Swedish–Novgorodian Wars

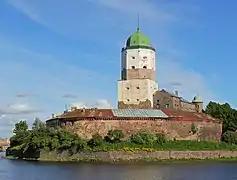
Vyborg Castle was founded by Swedes in 1293.

The Swedish–Novgorodian Wars were a series of armed conflicts during the 12th and 13th centuries, fought between the Novgorod Republic and medieval Sweden over control of the Gulf of Finland. Part of the trade route from the Varangians to the Greeks, the area was vital to the Hanseatic League. The clashes between Catholic Swedes and Orthodox Novgorodians had religious overtones, but before the 14th century there is no knowledge of official crusade bulls issued by the pope.